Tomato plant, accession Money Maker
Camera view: horizontal (90 deg, fisheye); turntable rotation: 180 degrees
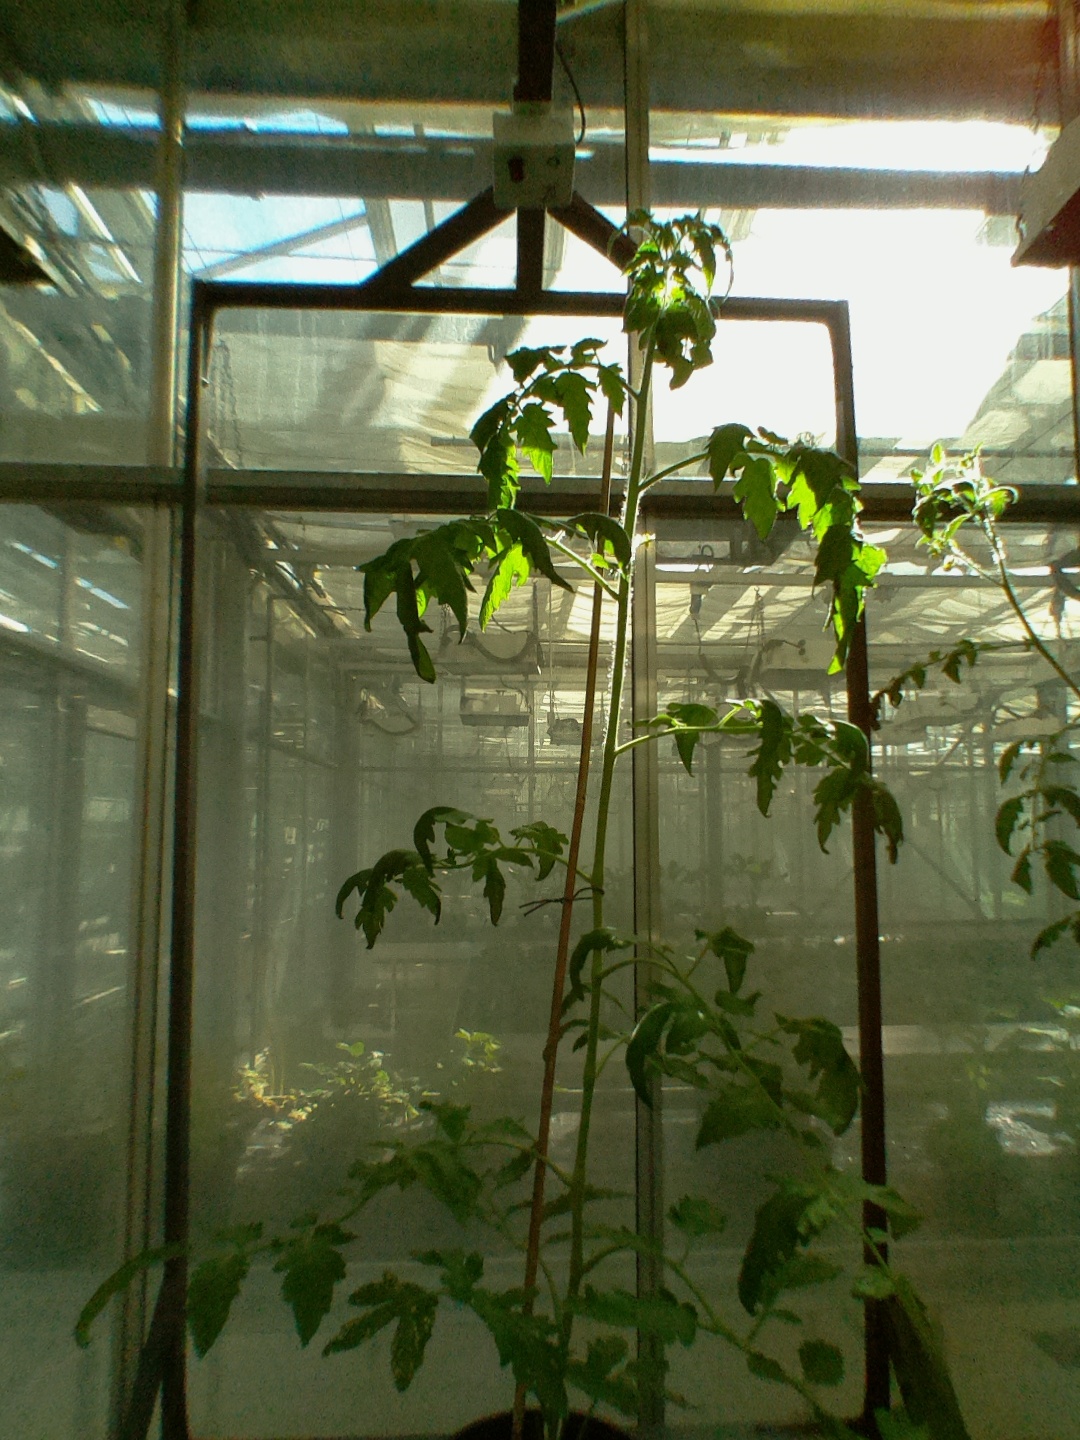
BBCH growth stage 60: First flowers open